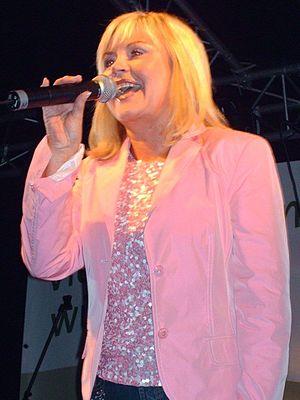
Gaby Baginsky est une chanteuse de schlager allemande.